2015 Washington wildfires

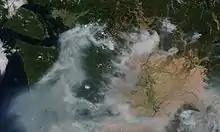
MODIS aerial imagery of Washington on August 22, showing the Puget Sound region covered in smoke from wildfires in Eastern Washington.

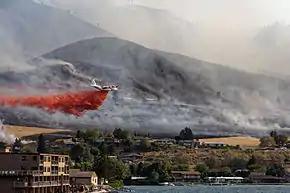
An airtanker plane dropping fire retardant over the advancing Chelan Butte wildfire (part of the Chelan Complex fire)

The extent of wildfires in August 2015 led to the federal declaration of a state of emergency in Washington state by President Barack Obama on August 21, 2015.